Paul Cauthen

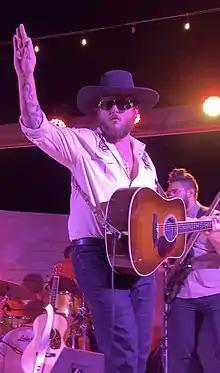
Cauthen playing a show at Pappys and Harriet's in Pioneertown, California in 2021

Paul Mark Cauthen (born 1985/1986) is an American singer-songwriter from East Texas. He started his music career in an Americana/indie folk rock duo called Sons of Fathers, before turning solo. He has released three albums and an EP as a solo artist, the most recent being "Country Coming Down" released in April 2022. Cauthen's fourth solo album, "Black on Black" is set to release on 25 October, 2024.